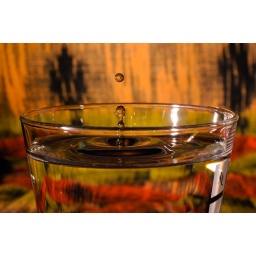
Drop in water glass